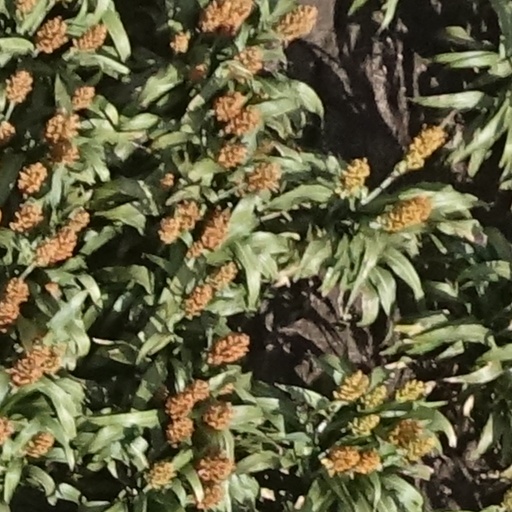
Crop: sorghum